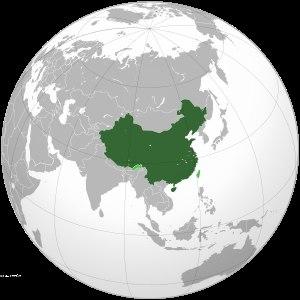
Les perspectives de la Chine comme superpuissance potentielle font fréquemment débat. Selon Geoffrey Murray, dans son ouvrage China, the next superpower, « la Chine émerge sans à-coups pour devenir l'une des superpuissances du XXIᵉ siècle », du fait de son développement économique, politique, et militaire, appuyé par l'importance de sa population et la force de sa civilisation. David L. Shambaugh développe une thèse similaire dans son ouvrage Greater China: the next superpower?, publié par Oxford University Press, mettant en évidence le poids de la Chine dans le monde, diaspora comprise, ainsi que la force de son économie, de sa culture, et de sa politique.